Mustansiriyya Madrasa

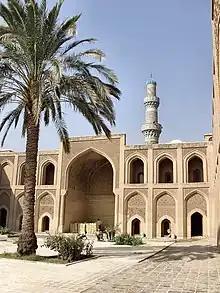

Madrasas during the Abbasid period were used as the predominant instrument to foster the spread of Islamic and scientific thought as well as a way to extend the founder's pious ideals.